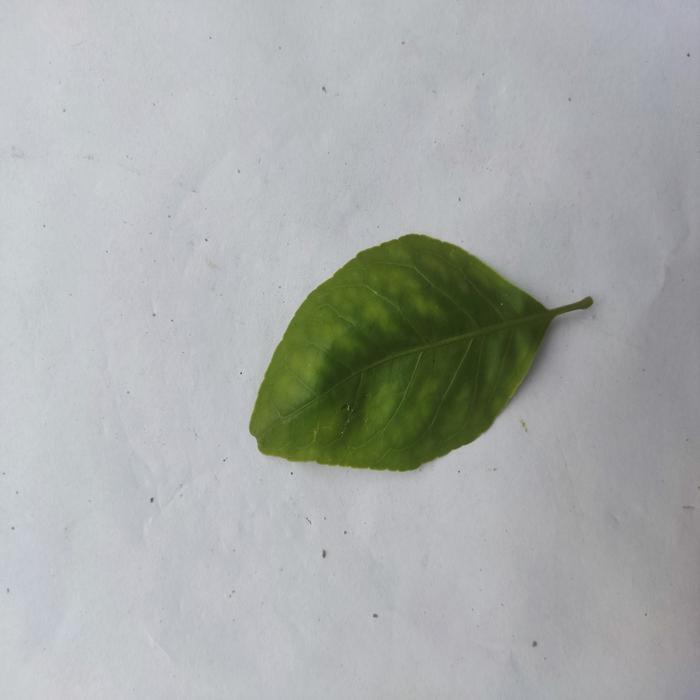
Crop: Aegle Marmelos
Leaf condition: Leaf_Spot